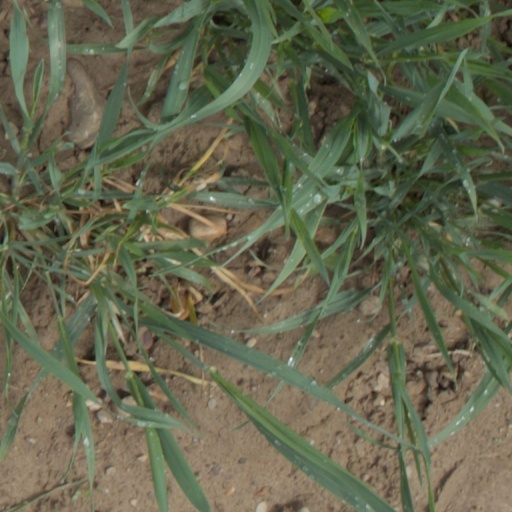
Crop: wheat